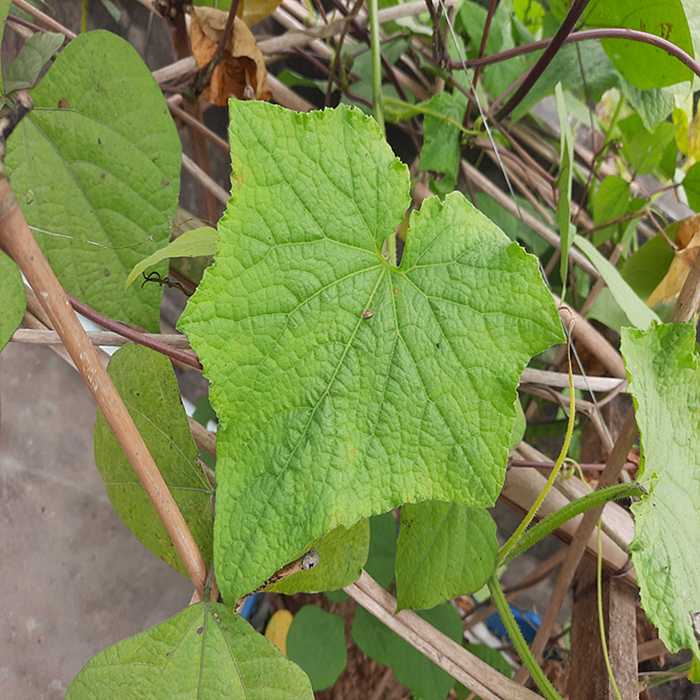
Plant: Cucumber
Label: Fresh leaf